Blue Skies Again

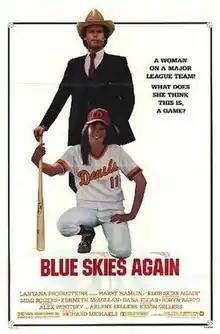
Theatrical release poster

Blue Skies Again is a 1983 American comedy film directed by Richard Michaels and written by Kevin Sellers. The film stars Harry Hamlin, Mimi Rogers, Kenneth McMillan, Robyn Barto, Dana Elcar, and Joseph Gian. It is Andy García's feature film debut. The film was produced by Warner Bros. and was released on July 29, 1983.